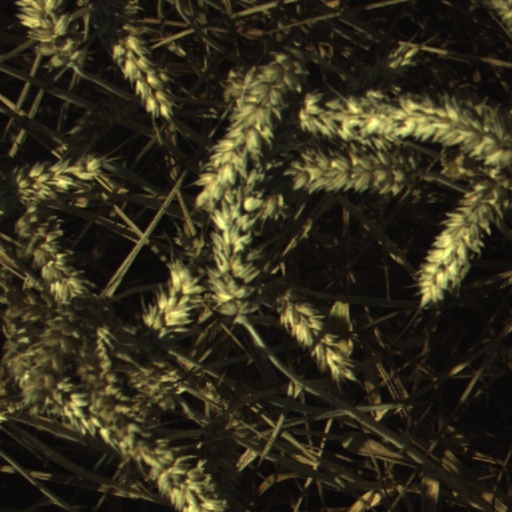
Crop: wheat